John Page (planter)

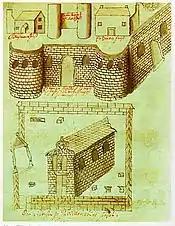
Sketch of "Merchant's House", Williamsburg, likely that of John Page, 1702

Several sites of the Page family in Virginia and West Virginia have historical and archaeological significance.